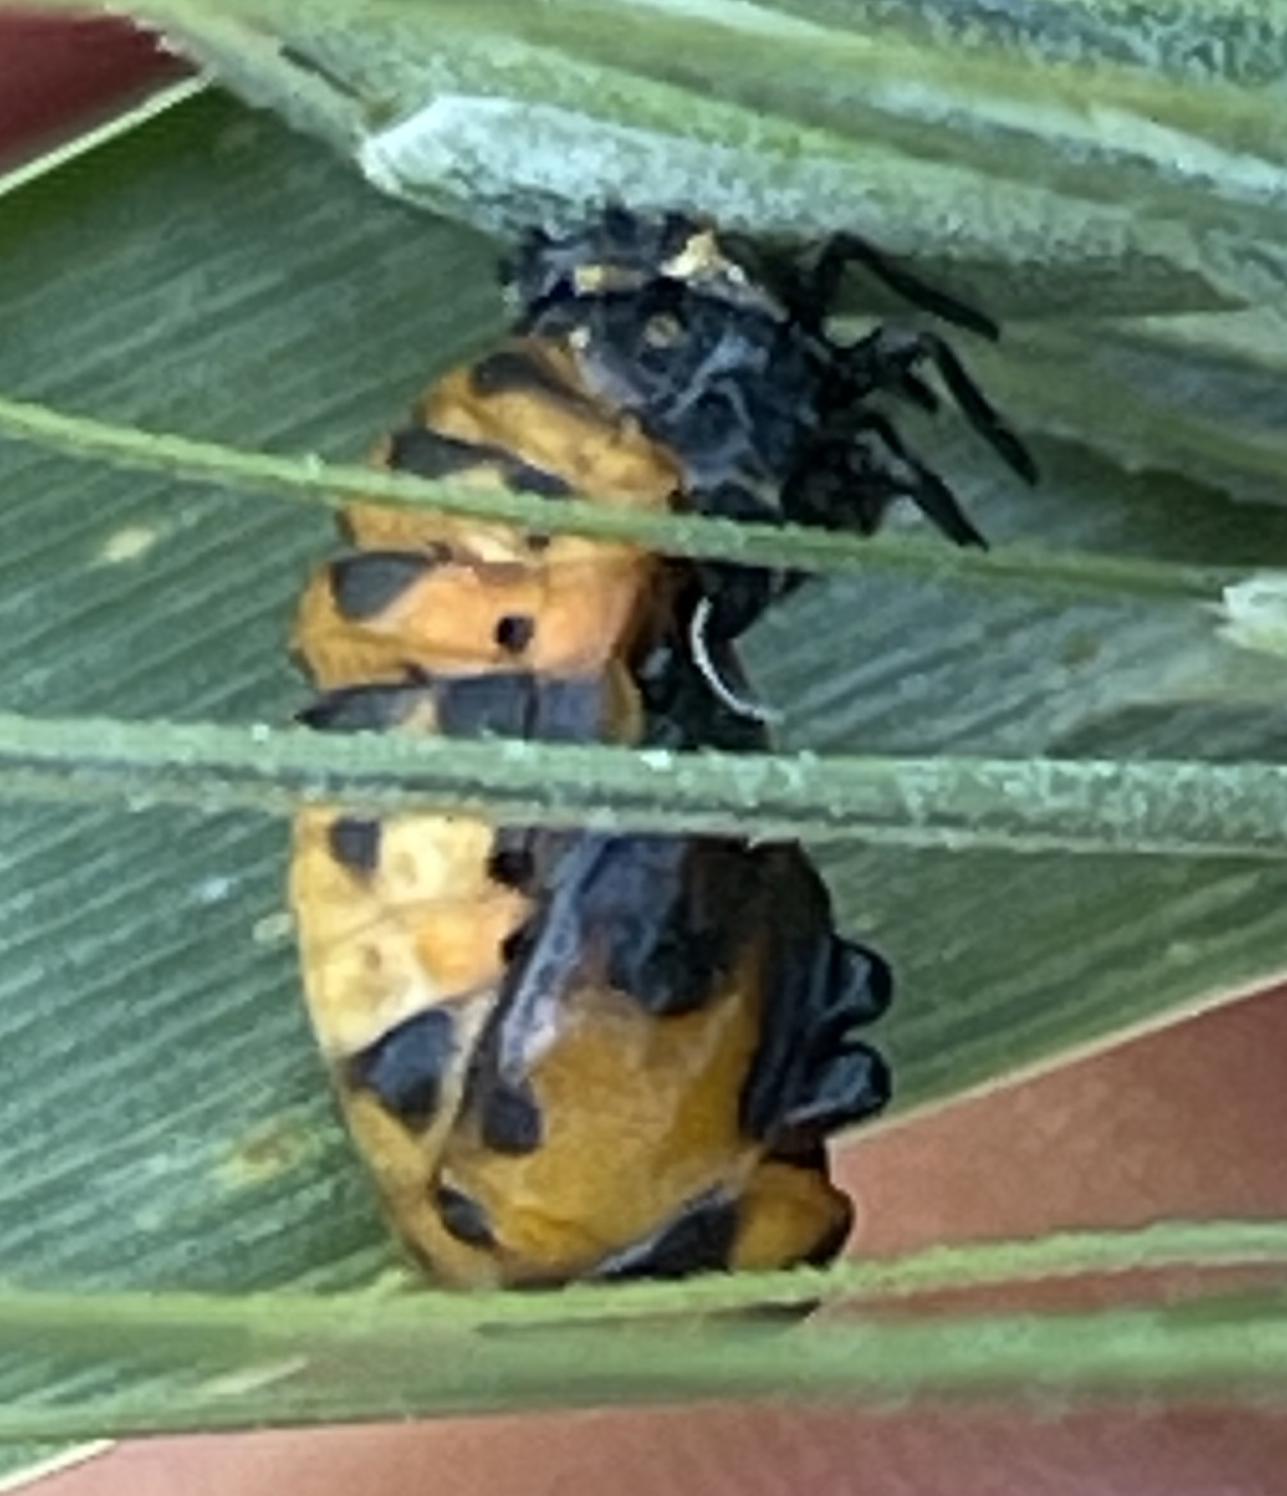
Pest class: predators